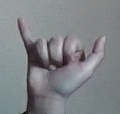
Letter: ya